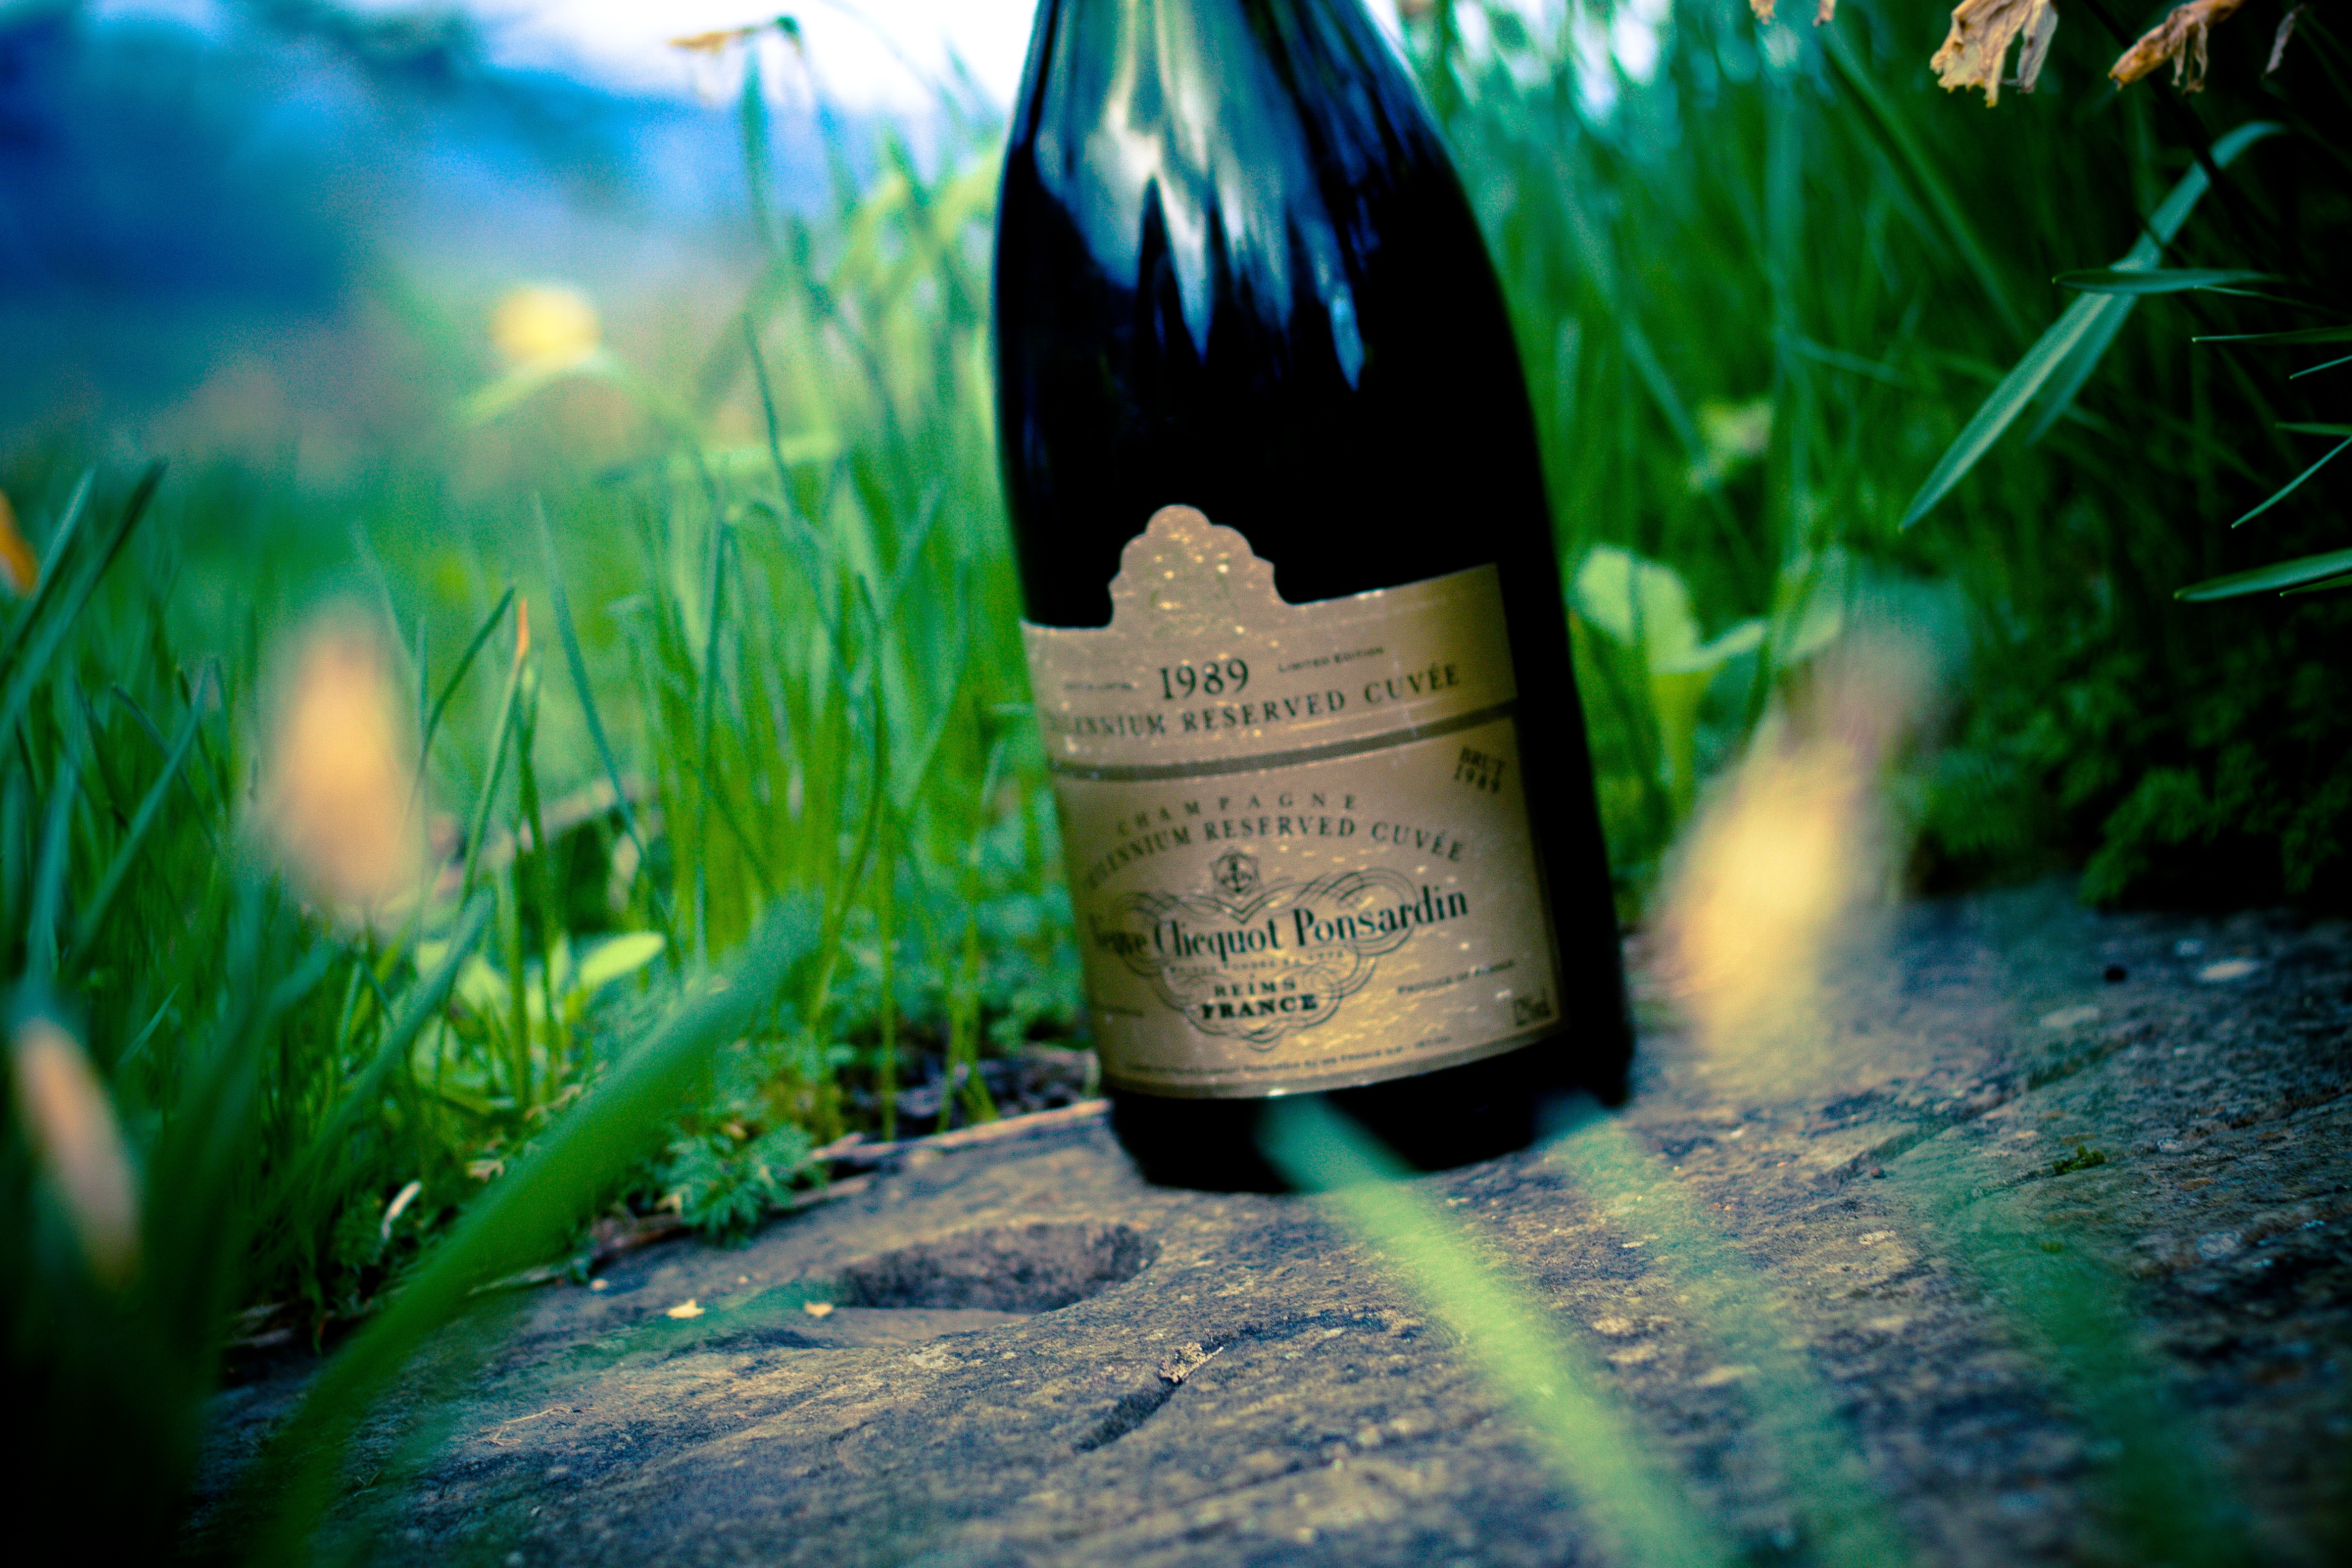
grass, wine, green, drink, liqueur, alcoholic beverage